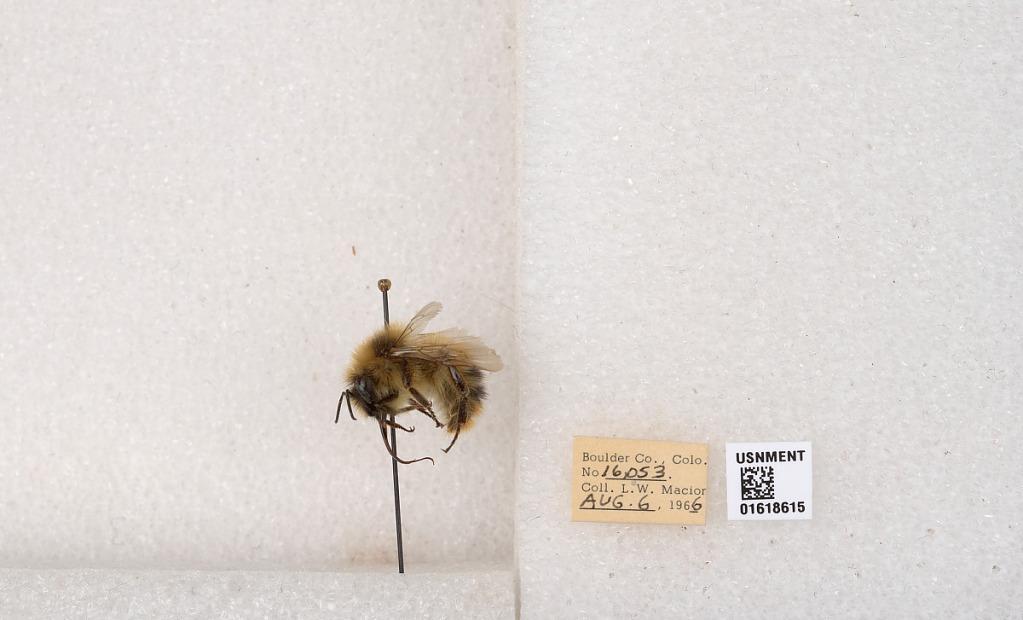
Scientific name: Bombus kirbyellus
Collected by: L. Macior
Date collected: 1966-8-6
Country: United States
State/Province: Colorado
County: Boulder
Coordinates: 40.0925, -105.358